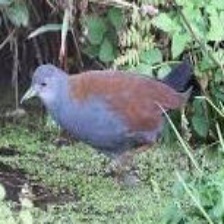
Species: BLACK TAIL CRAKE
Scientific name: AMAURORNIS BICOLOR